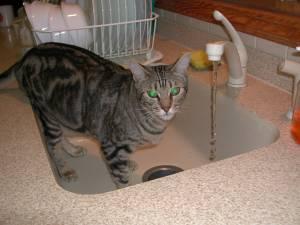
Breed: Bengal